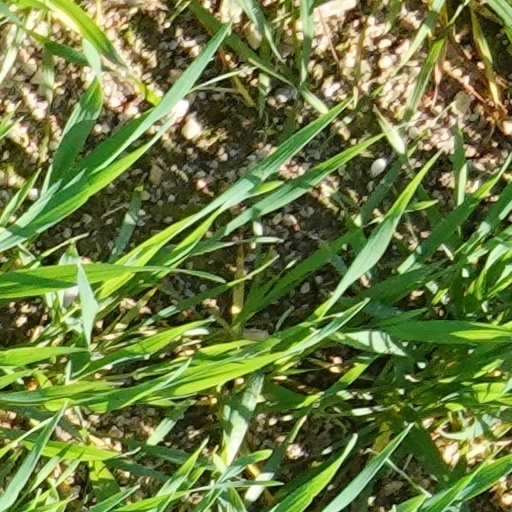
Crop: wheat